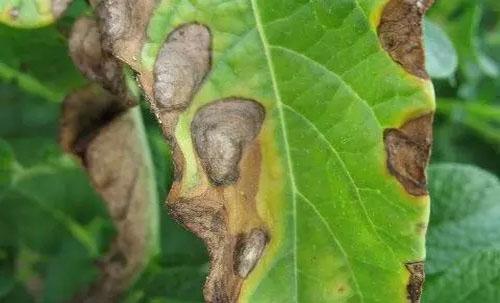
Plant: Potato
Disease: potato early blight